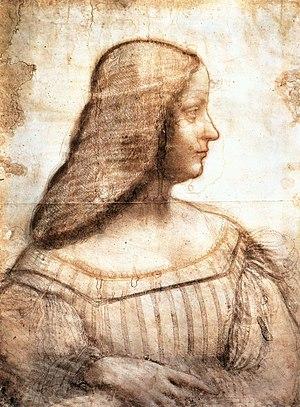
La Joconde, ou Portrait de Mona Lisa, est un tableau de l'artiste Léonard de Vinci, réalisé entre 1503 et 1506 ou entre 1513 et 1516, et peut-être jusqu'à 1519, qui représente un portrait mi-corps, probablement celui de la Florentine Lisa Gherardini, épouse de Francesco del Giocondo. Acquise par François Iᵉʳ, cette peinture à l'huile sur panneau de bois de peuplier de 77 × 53 cm est exposée au musée du Louvre à Paris. La Joconde est l'un des rares tableaux attribués de façon certaine à Léonard de Vinci.
Cet article présente la liste des dames, marquises puis duchesses de Mantoue. En 1708, le duché de Mantoue fut annexé au duché de Milan à la suite de l'occupation par les troupes impériales de Léopold 1ᵉʳ, au cours de la guerre de Succession d'Espagne.
La Scapigliata ou, selon l'orthographe italienne médiévale, La Scapiliata ou Tête de jeune fille, est une peinture sur bois attribuée à Léonard de Vinci ou à l'un de ses élèves, un travail probablement exécuté entre 1506 et 1508 et conservé à la galerie nationale de Parme en Italie.
La Belle Princesse est un portrait attribué par plusieurs experts reconnus au peintre florentin Léonard de Vinci, mais cette attribution demeure très contestée.
Léonard de Vinci, né le 15 avril 1452 à Vinci et mort le 2 mai 1519 à Amboise, est un peintre italien et un homme d'esprit universel, à la fois artiste, organisateur de spectacles et de fêtes, scientifique, ingénieur, inventeur, anatomiste, peintre, sculpteur, architecte, urbaniste, botaniste, musicien, poète, philosophe et écrivain.